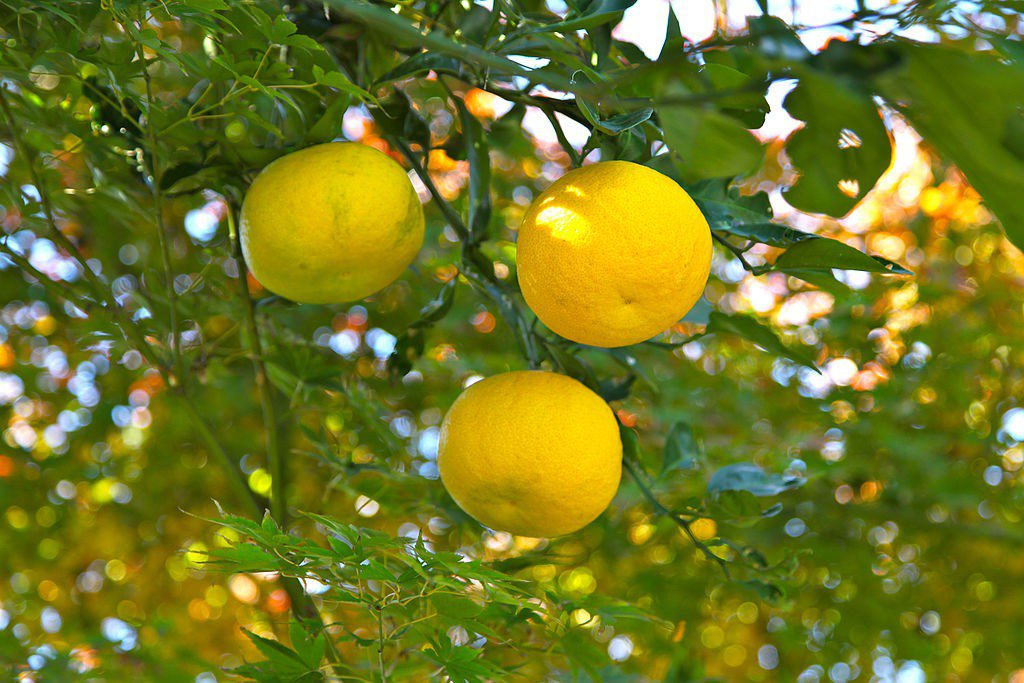
Label: Orange